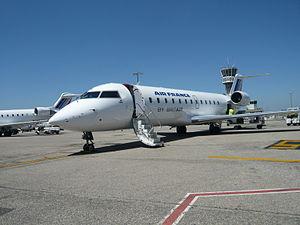
Une Bombardier CRJ 100 de Brit Air/Air France